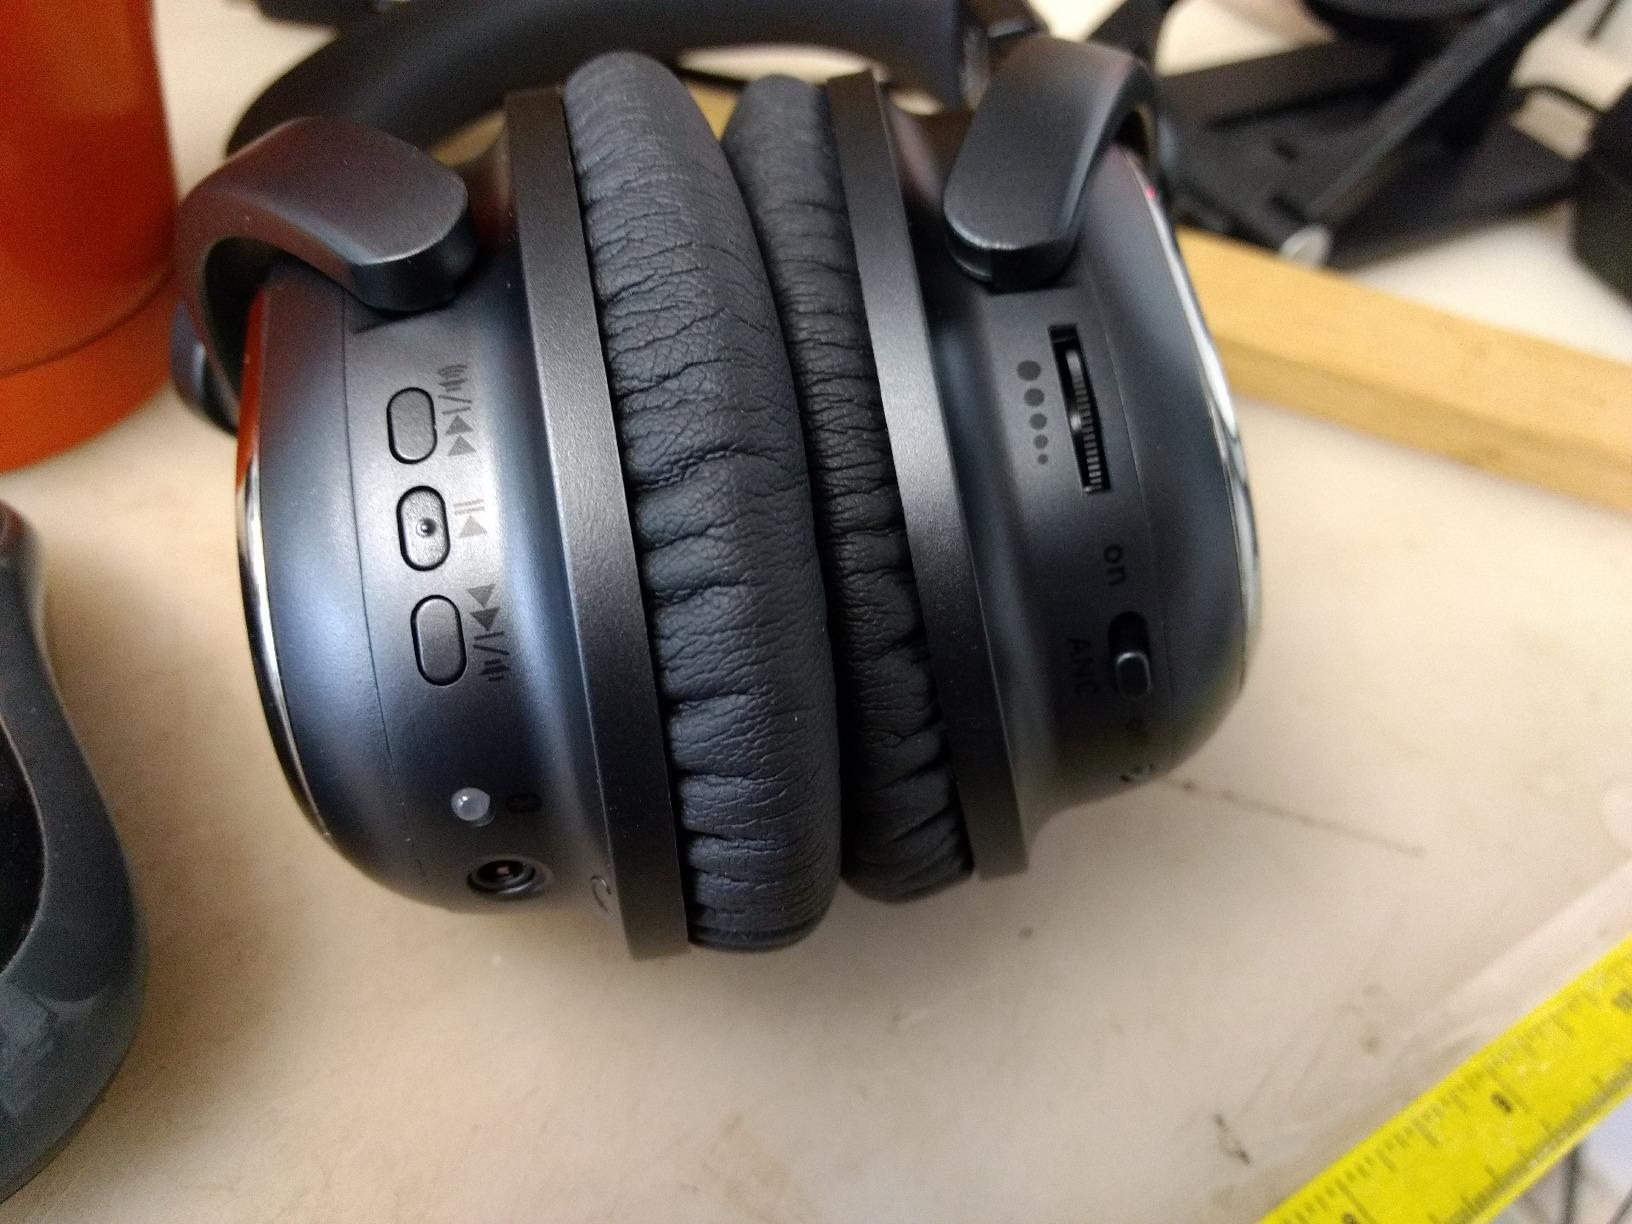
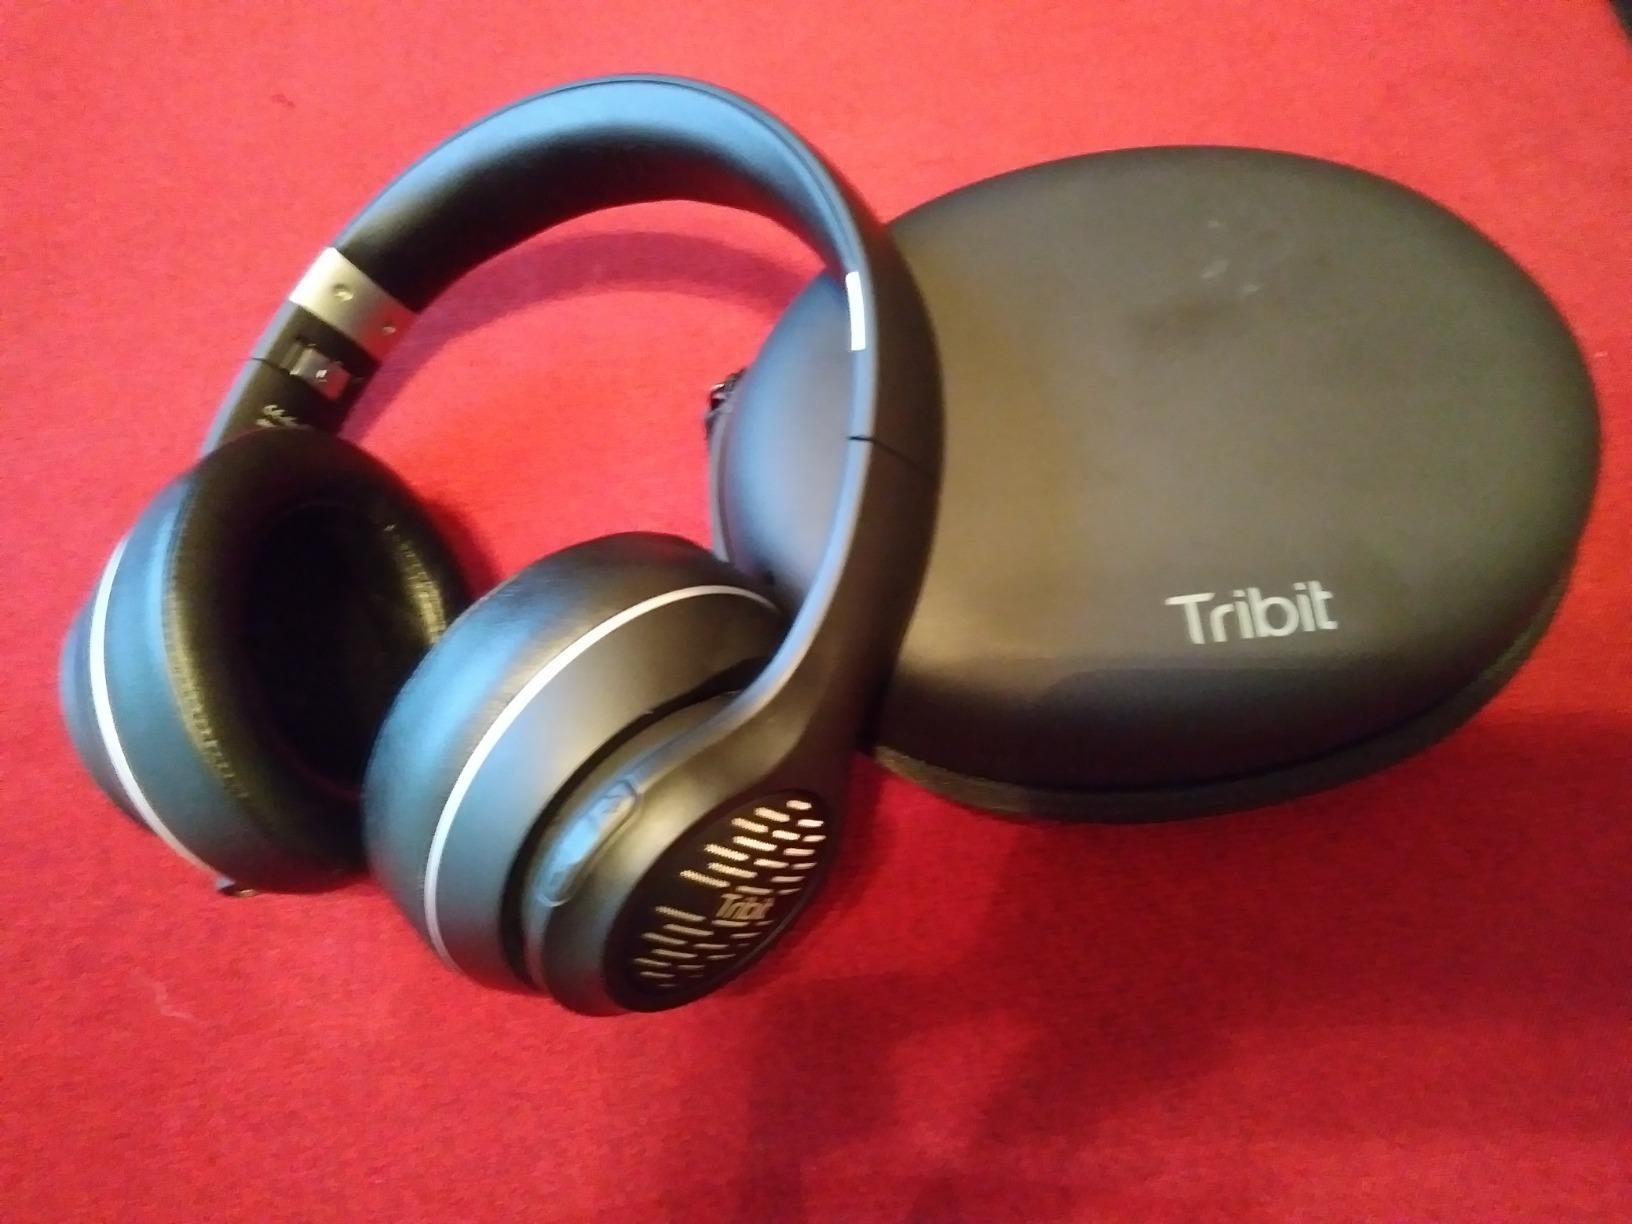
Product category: headphones
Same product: no